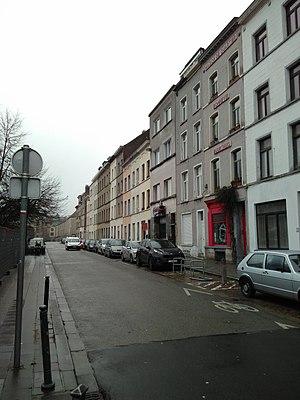
Rue Bonnevie
La rue Bonnevie est une rue du cœur de Molenbeek-Saint-Jean à Bruxelles dans le quartier Rive Gauche. Elle jouxte le parc régional Bonnevie géré en partenariat entre l'IBGE et une maison de quartier.